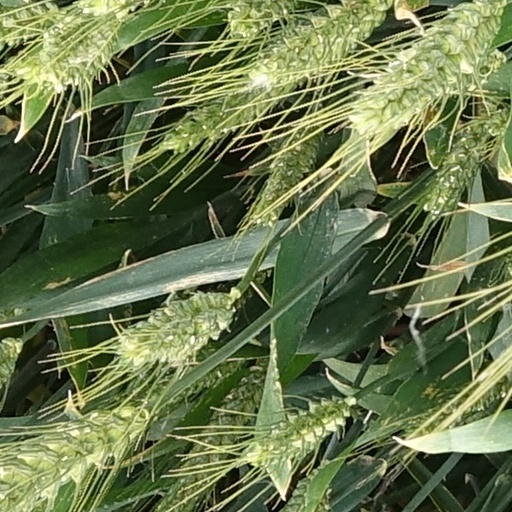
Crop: wheat